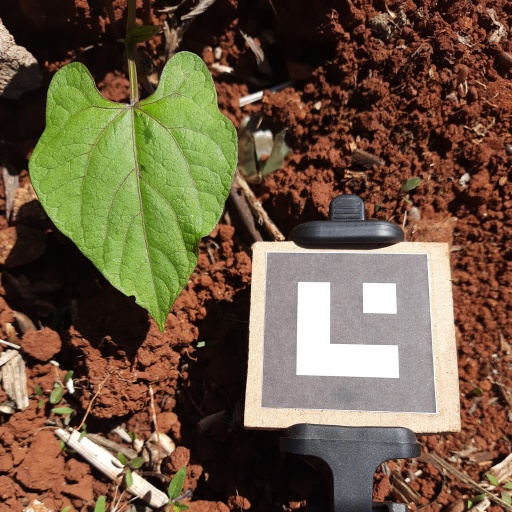
Observations: wavy surface, eating holes in the edge, under sunlight